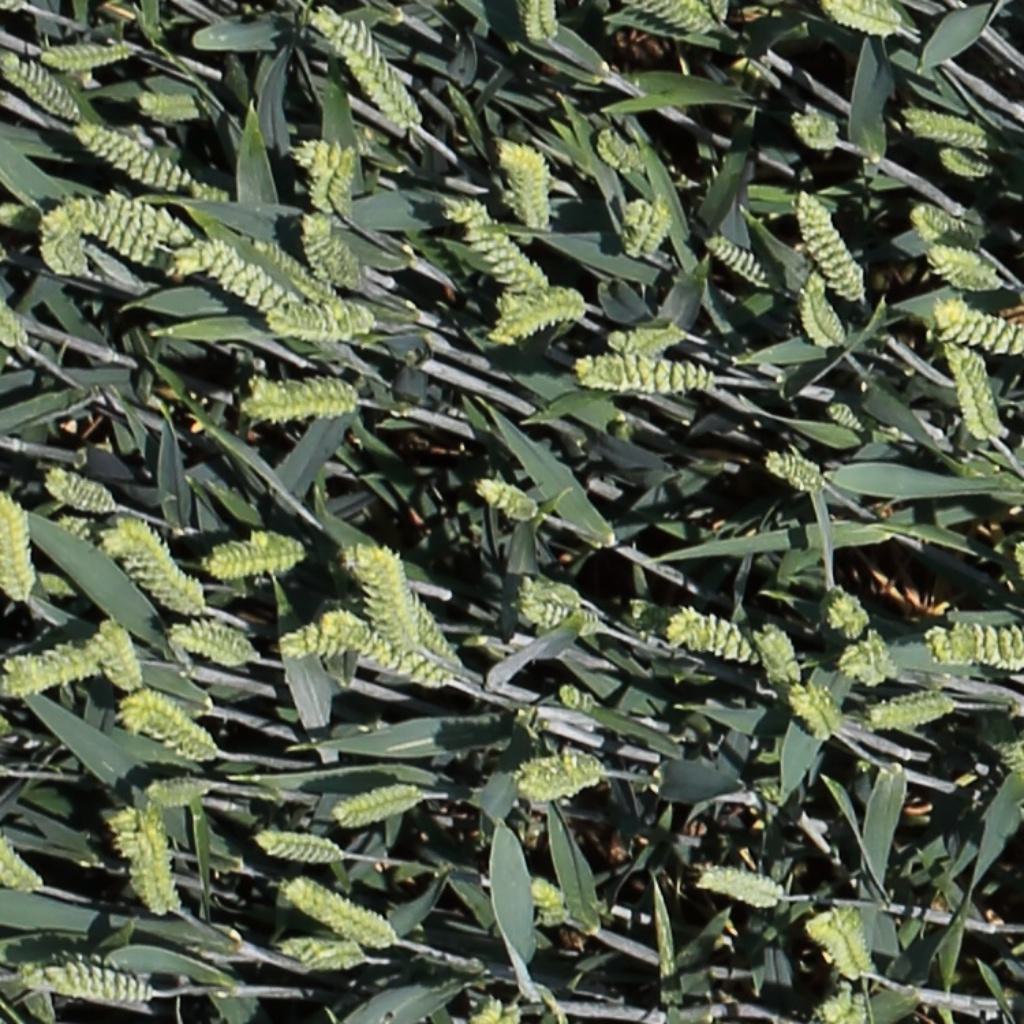
Country: Switzerland
Location: Usask
Wheat development stage: Filling